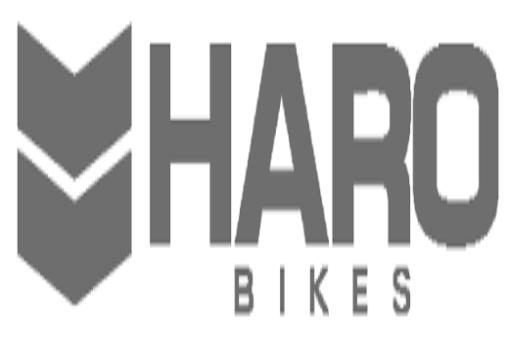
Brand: haro bikes
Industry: Transportation